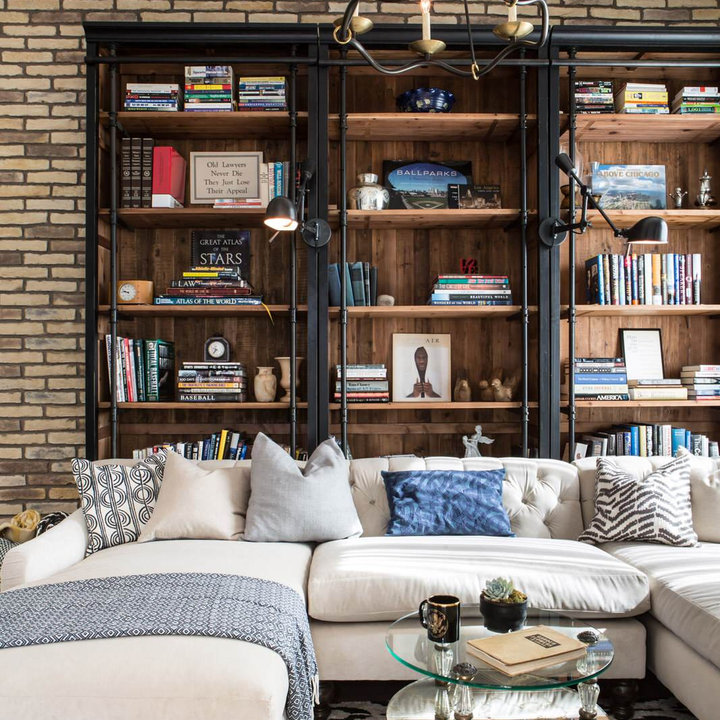
Style: Industrial